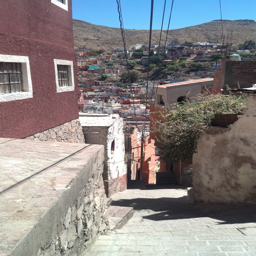
unesco world heritage site is the most vertical city , other , that i have ever seen , tunnels and what not all over the place